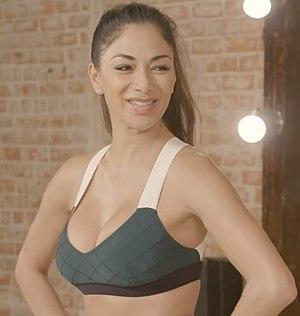
Nicole Prascovia Elikolani Valiente Scherzinger, née le 29 juin 1978, est une chanteuse, danseuse, parolière et actrice américaine d'origine hawaïenne.